François Pierre Joseph Amey

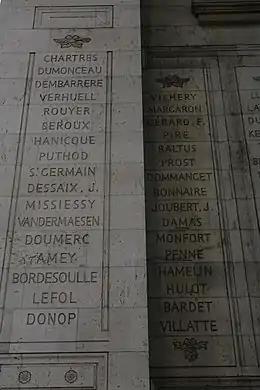
Details of the Arc de Triomphe. Northern pillar, columns 1, 2.

François Pierre Joseph, baron Amey (2 October 1768 – 16 November 1850) became a French division commander during the Napoleonic Wars. He enlisted in the French Royal Army in 1783 and joined a volunteer battalion in 1792. He won promotion to general of brigade in 1793 during the War in the Vendée. He held a command during the period of the infernal columns and his career became obscure until 1799 when he supported Napoleon's coup. He went on the Saint-Domingue expedition in 1802–1803 and later filled posts in the interior. In 1806–1807 he led a brigade at Jena, Golymin and Eylau where he was wounded.